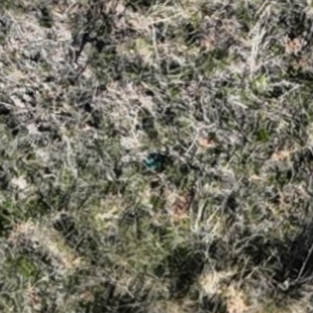
Month: october
Dye color: blue
Dye concentration: high